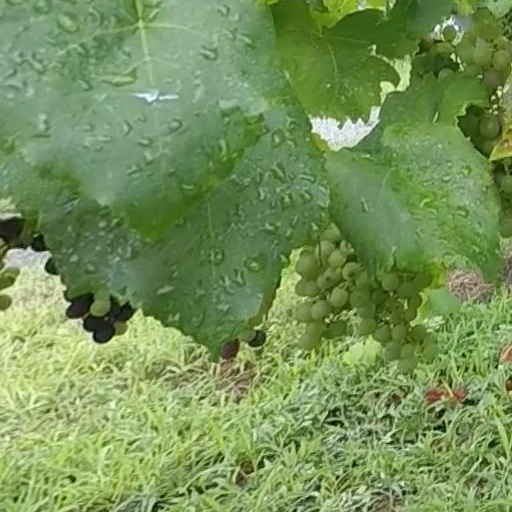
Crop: grape